Dusty Rhodes

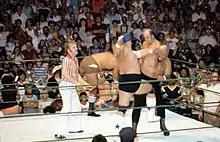
Rhodes performing his finishing maneuver, the Bionic Elbow, in 1979

In 1968, Rhodes left Texas and entered the Kansas City territory, tagging with fellow Texan Dick Murdoch to form the tag team The Texas Outlaws. The team traveled both nationally and internationally, appearing in Big Time Wrestling (Texas), NWA Western States Sports (Texas), NWA Detroit, National Wrestling Federation (NWF), Championship Wrestling from Florida, World Championship Wrestling (Australia), Tri-State Wrestling, the American Wrestling Association (AWA), and International Wrestling Enterprise (Japan).